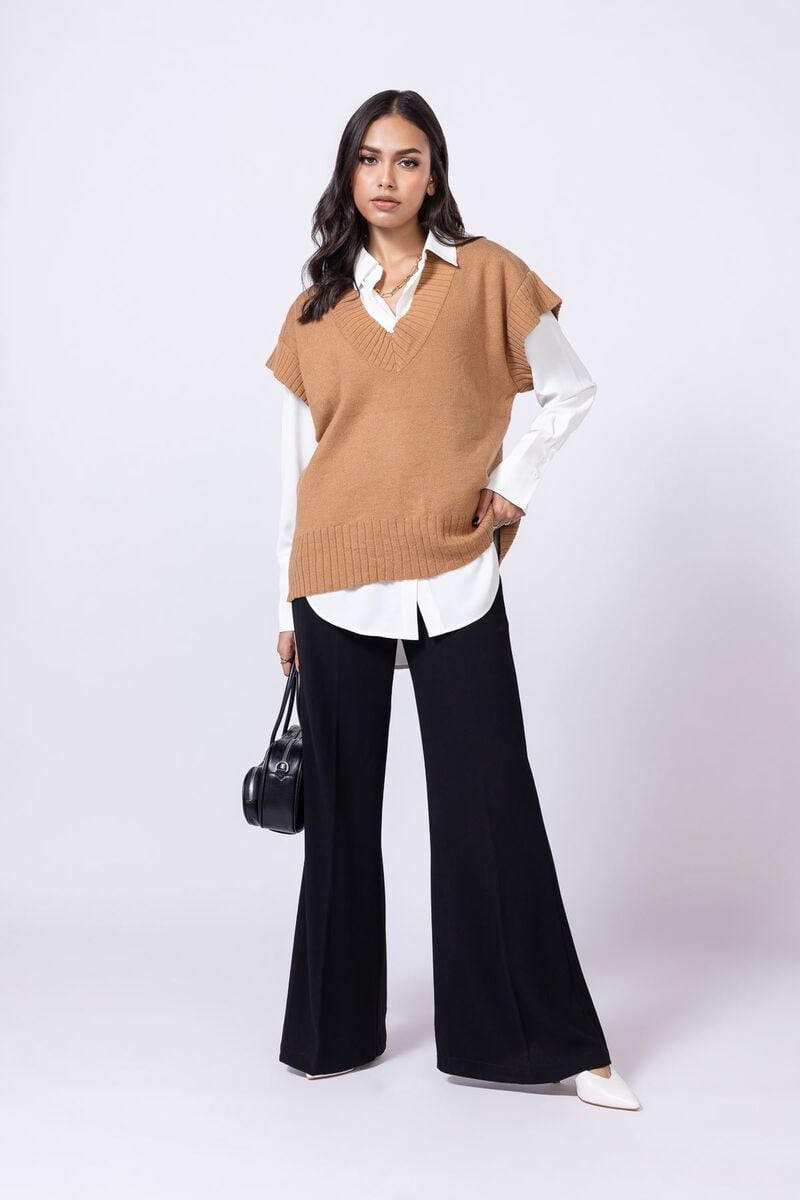
black wide leg pants